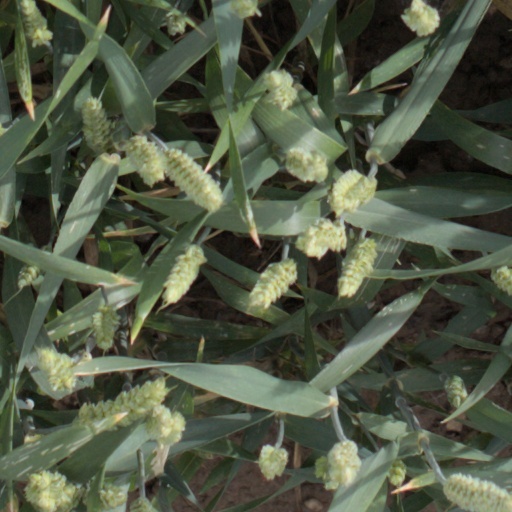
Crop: wheat